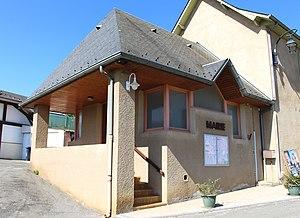
Mairie de Montignac (Hautes-Pyrénées)
Montignac est une commune française située dans le département des Hautes-Pyrénées, en région Occitanie.